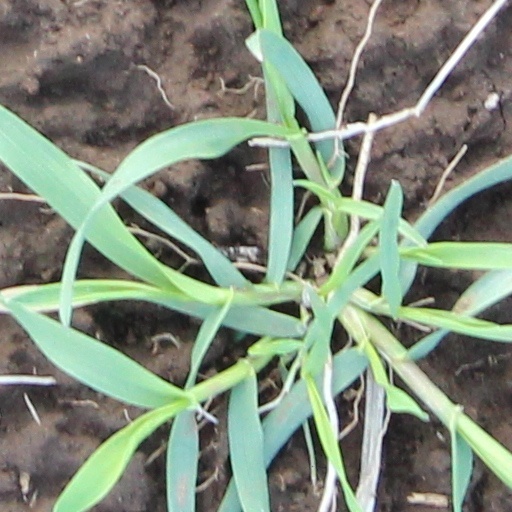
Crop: wheat